Columbia Workshop

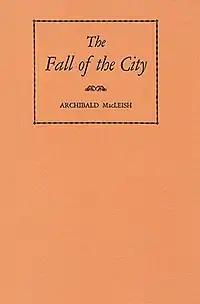
"The Fall of the City", Archibald MacLeish's verse play for radio, was published by Farrar & Rinehart following its "Columbia Workshop" premiere on April 11, 1937.

Reis called upon others to try their hand in writing new or adapting existing material for the experimental nature of the Workshop. Orson Welles did a two-part adaptation of Shakespeare's "Hamlet" (mentioned along with the Workshop in the fictitious film Me and Orson Welles), as well as a 30-minute condensation of "Macbeth". Irwin Shaw contributed one show, and Stephen Vincent Benét adapted several of his short stories. Reis also experimented with readings and dramatizations of poetry, including works by Samuel Taylor Coleridge, John Masefield and Edgar Allan Poe. One of the most notable presentations of Reis's tenure was Archibald MacLeish's original radio play, "The Fall of the City". With a cast that included Burgess Meredith, Orson Welles and 300 students, the play was notable for its portrayal of the collapse of a city under an unnamed dictator, a commentary on fascism in Germany and Italy.